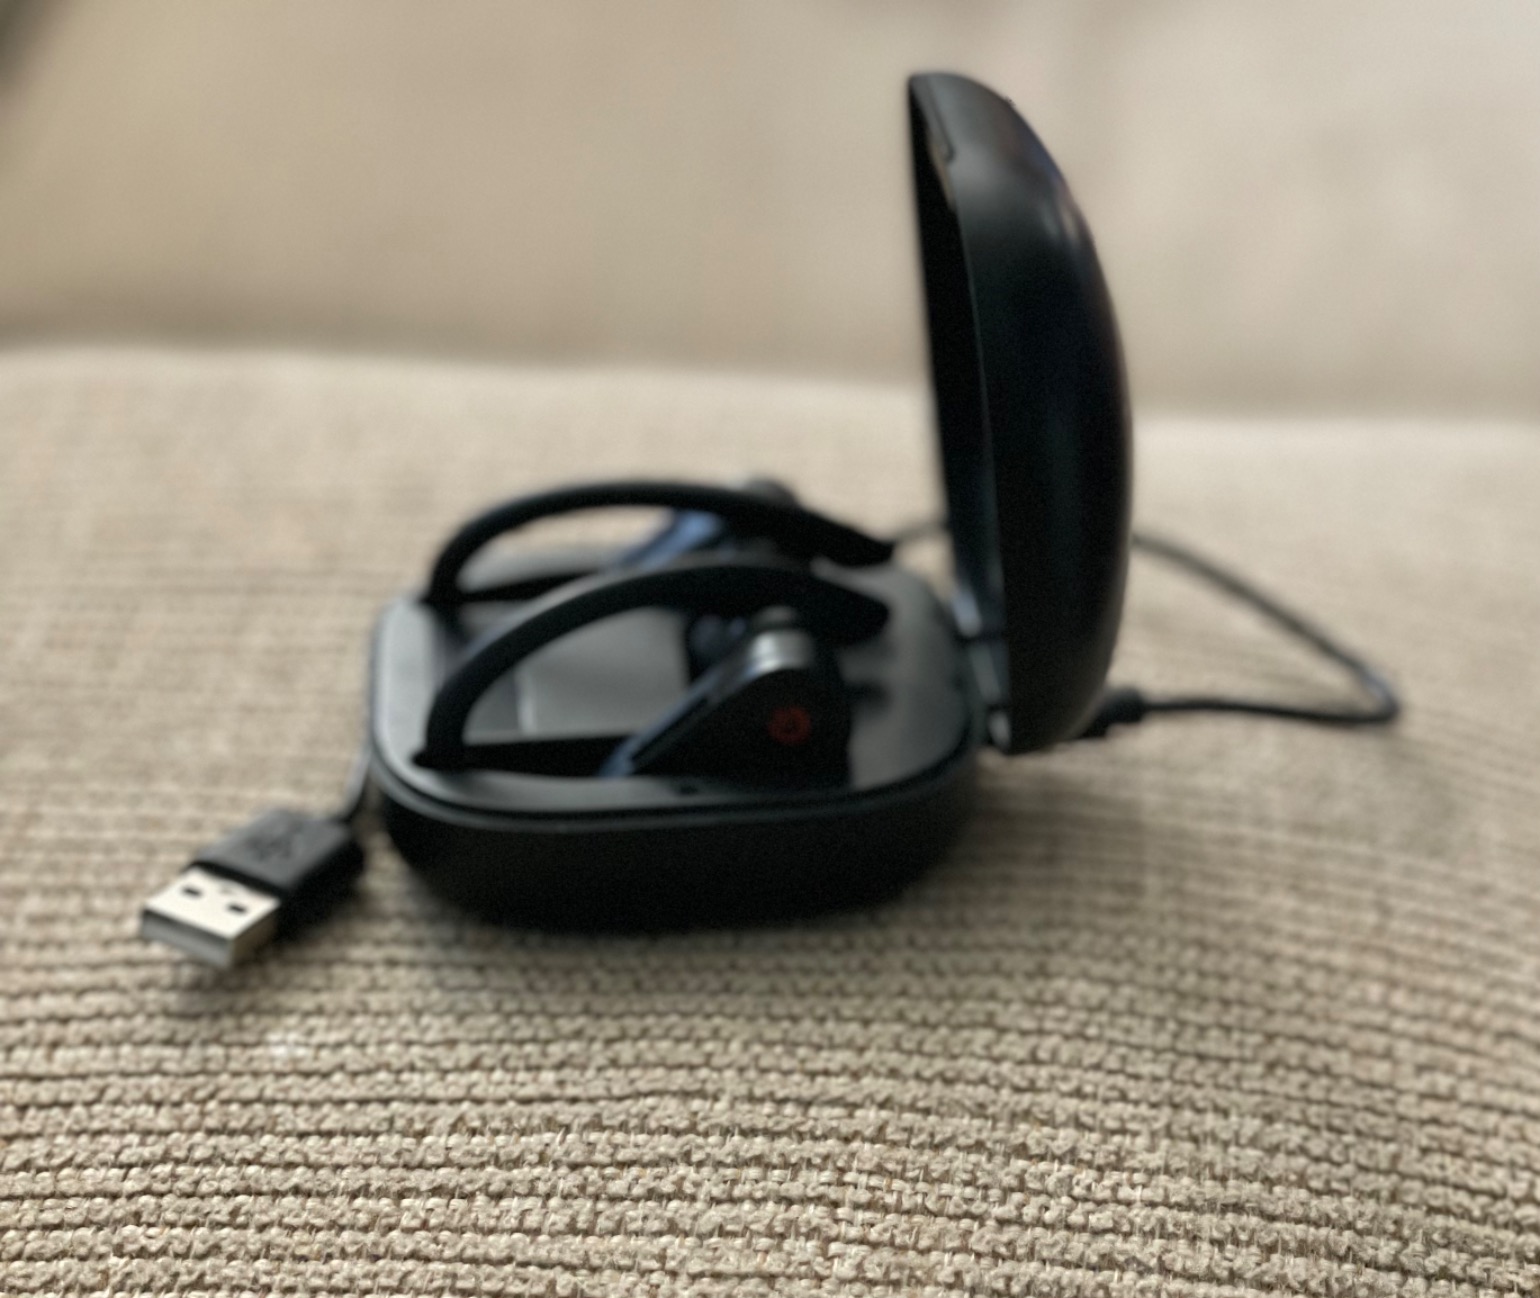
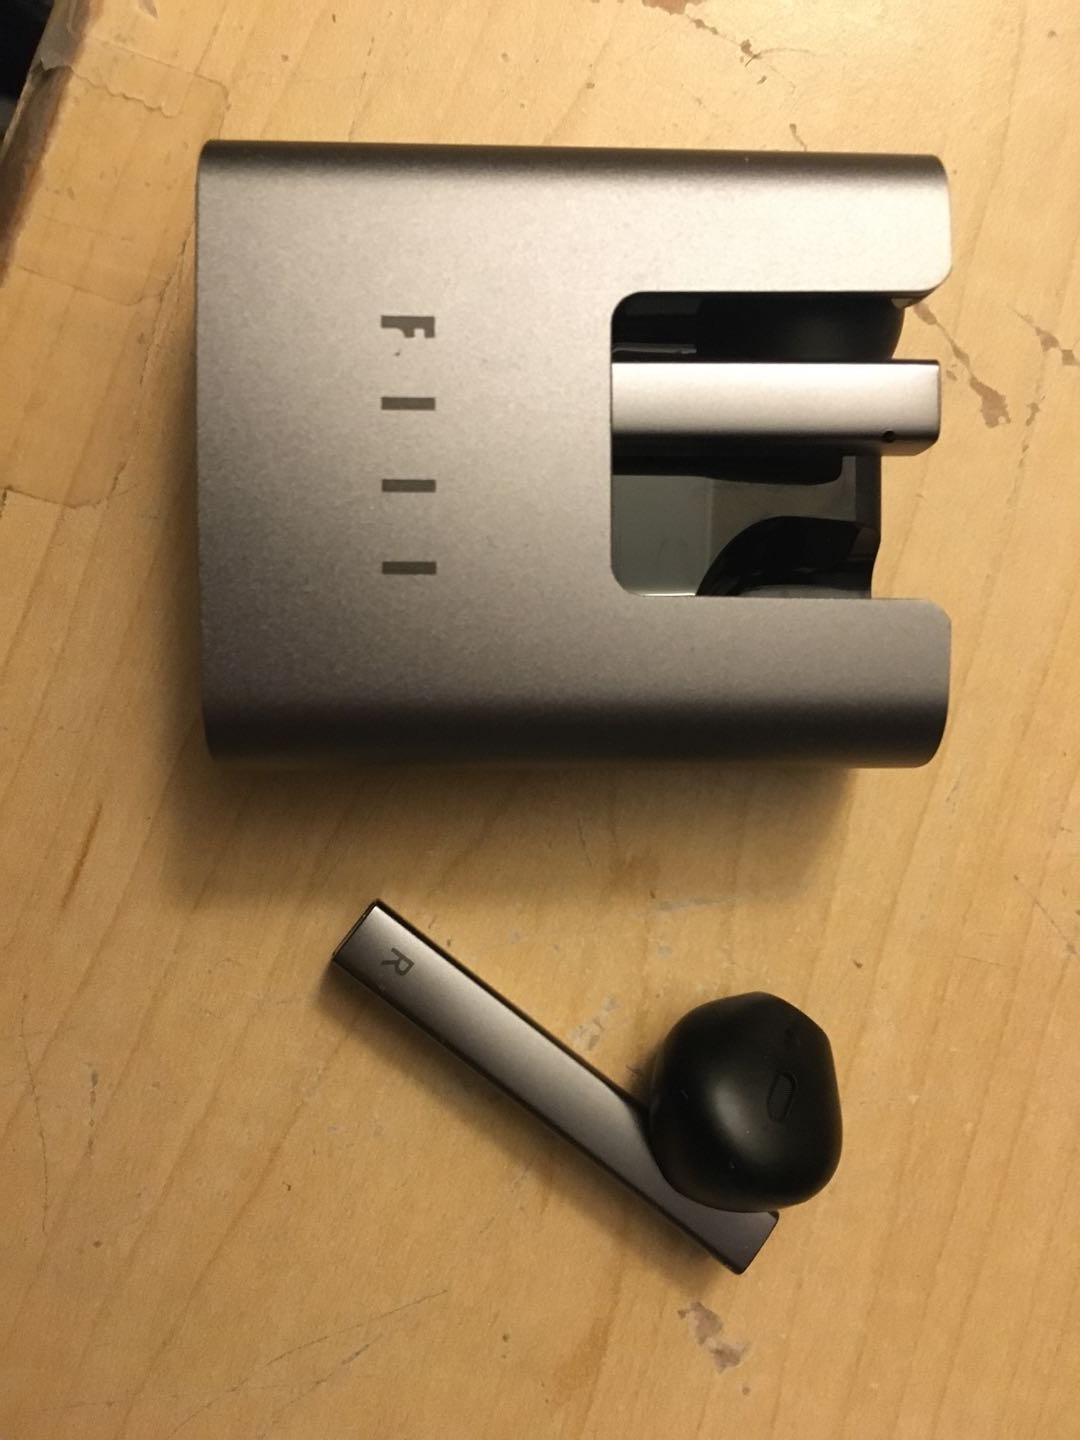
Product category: earbuds
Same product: no